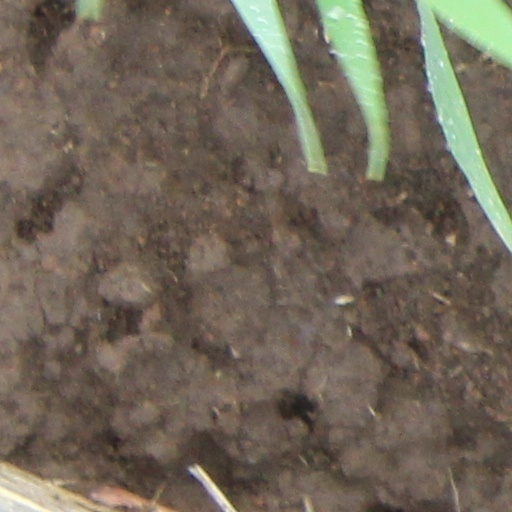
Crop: wheat